Vastitas Borealis

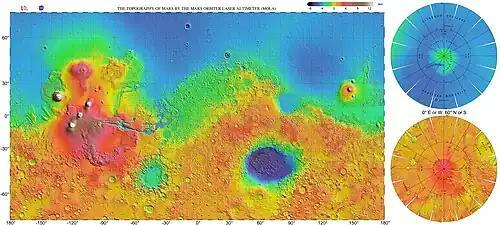
Vastitas Borealis is the large low elevation area surrounding 70°N.

is the largest lowland region of Mars. It is in the northerly latitudes of the planet and encircles the northern polar region. Vastitas Borealis is often simply referred to as the northern plains, northern lowlands or the North polar erg of Mars. The plains lie 4–5 km below the mean radius of the planet, and is centered at . A small part of Vastitas Borealis reaches below 65°N.